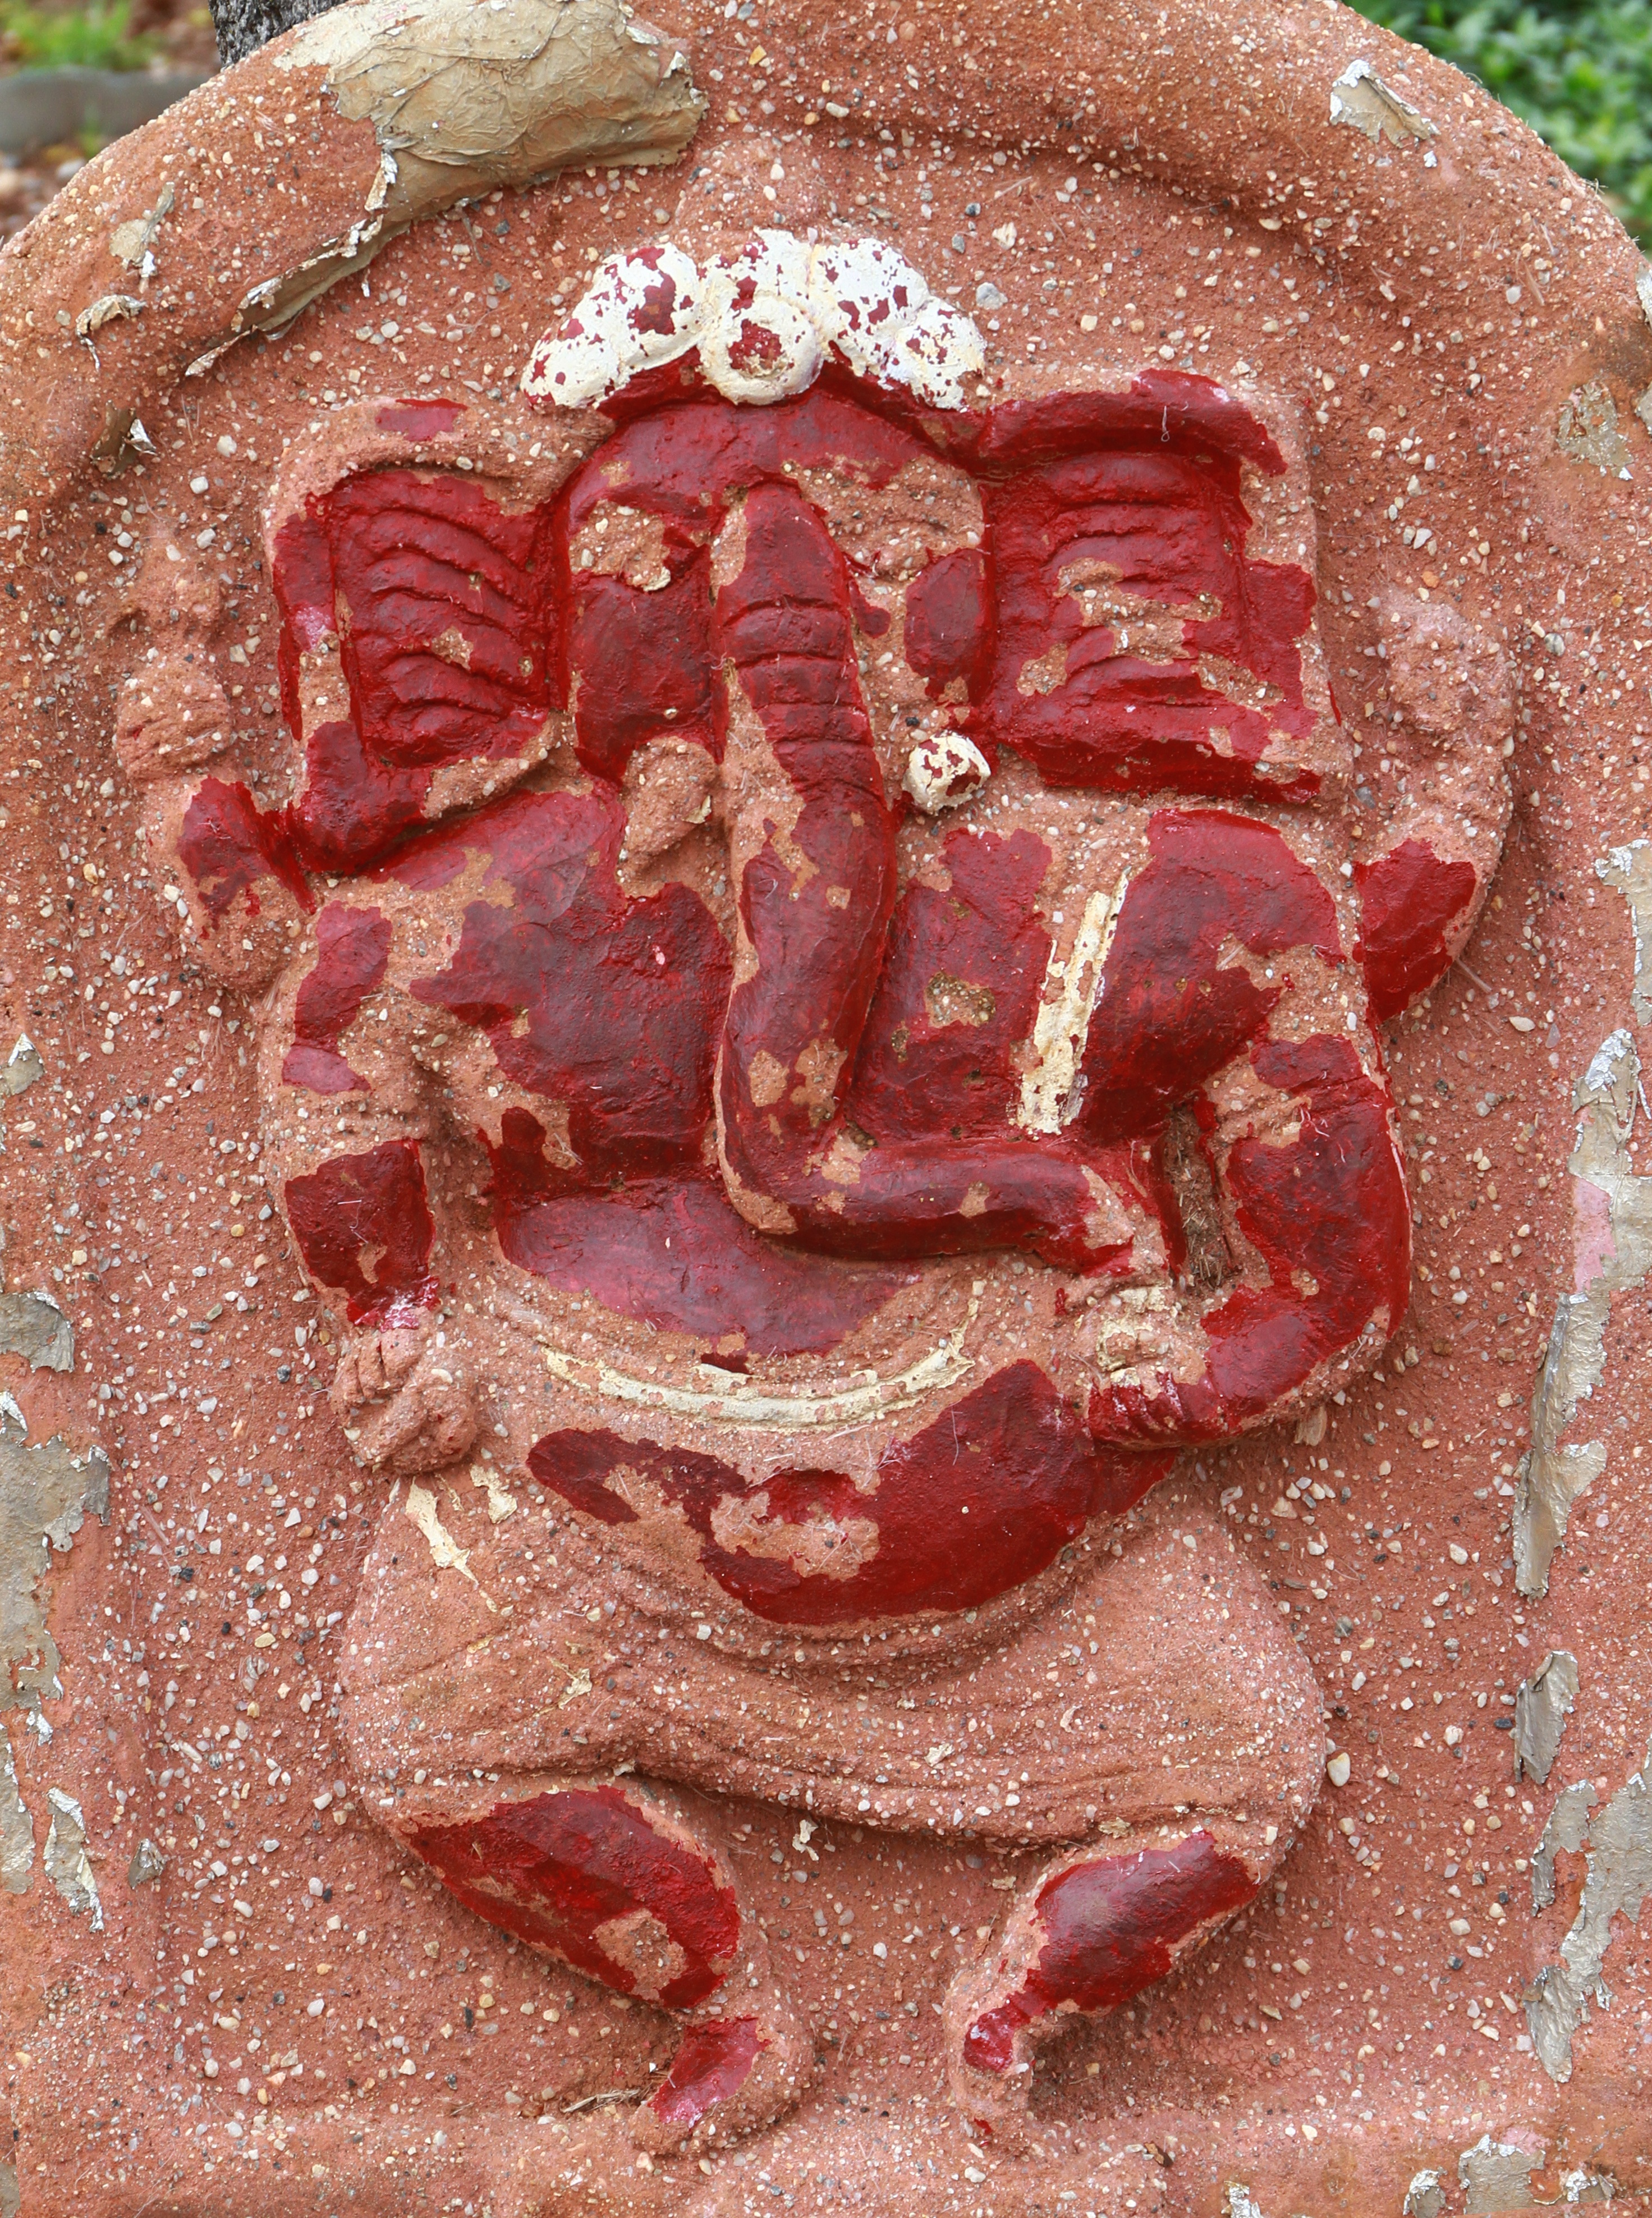
statue, dish, food, red, produce, religion, meat, human body, organ, hindu, god, goddess, ganesha, ganapati, flesh, elephant god, diety, vinayaka